Respirator

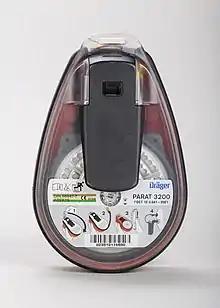
A simple Dräger escape respirator. This model has no hood, and instead comes with noseclips to ensure the wearer breathes only through the filter.

Air-purifying respirators are respirators that draw in the surrounding air and purify it before it is breathed (unlike air-supplying respirators, which are sealed systems, with no air intake, like those used underwater). Air-purifying respirators "filter" particulates, gases, and vapors from the air, and may be negative-pressure respirators driven by the wearer's inhalation and exhalation, or positive-pressure units such as powered air-purifying respirators (PAPRs).